Lille Kirkestræde 1

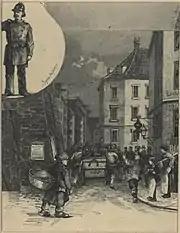
The building seen on an old illustration.

At the time of the 1801 census, the property was home to a total of 19 people. Abraham Bendixen, a manufacturer, resided in the building with his wife Zimire Abraham, his son and business partner Moses Bendixen and a maid. Anne Elisabeth Wilken, a widow barkeeper, resided in the building with her 24-year-old daughter Sophie Marie Wilken and a maid. Peder Seideger, employed by the Swedish envoy, resided in the building with his wife Caroline Hansdatter and their six-year-old daughter Trine Franciska Seideger as well as toll/duty accountant Peder Mehl and clerk Christian Honningdal. Lauritz Møller, a club host, resided in the building with his wife Nicoline Trane, their five-year-old daughter, a housekeeper, two maids and a male caretaker.